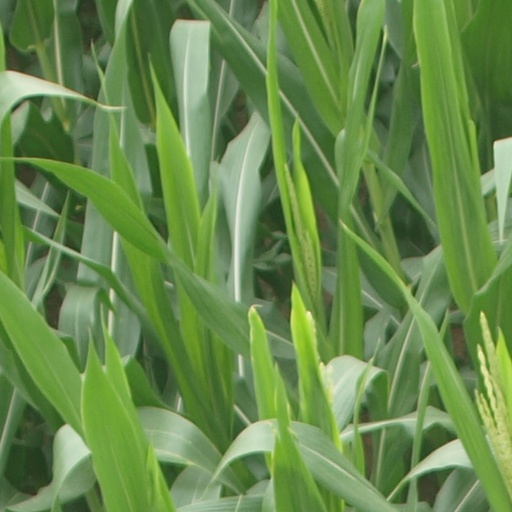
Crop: maize; corn